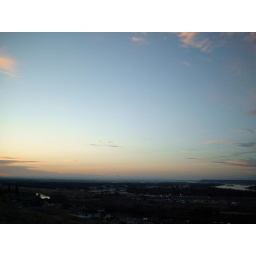
another shot of sky over Richland, that's the Yakima river on the left and the Columbia river on the right...